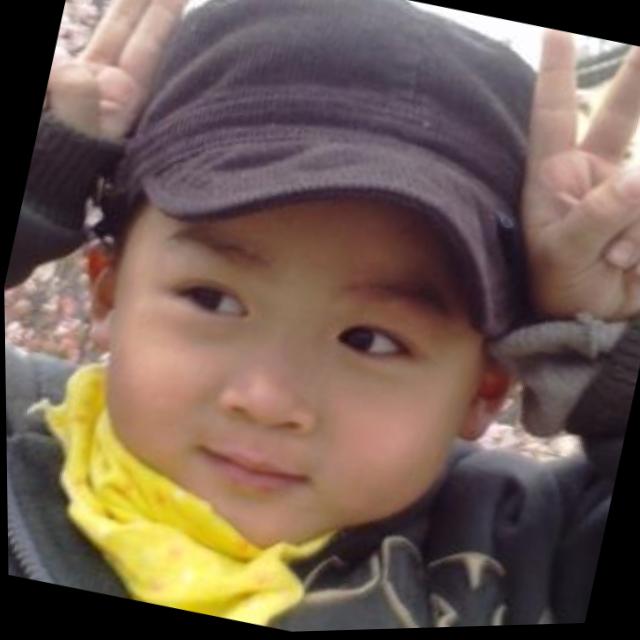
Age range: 0-12